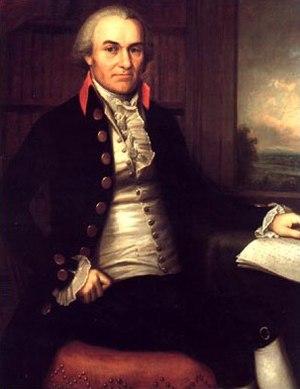
Oliver Ellsworth est un homme de loi, révolutionnaire et homme politique américain. Il fut l'un des rédacteurs de la Constitution des États-Unis puis sénateur du Connecticut et président de la Cour suprême des États-Unis.